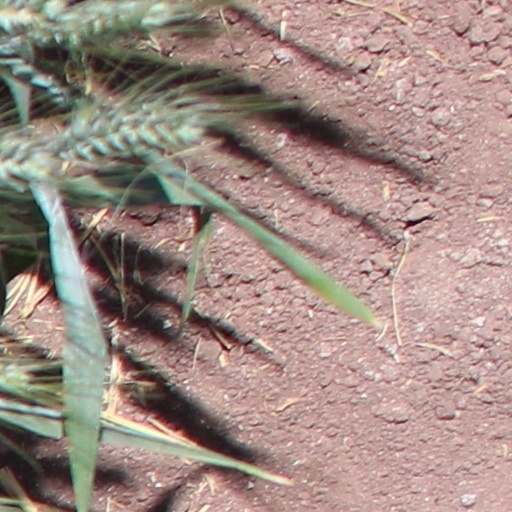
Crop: wheat